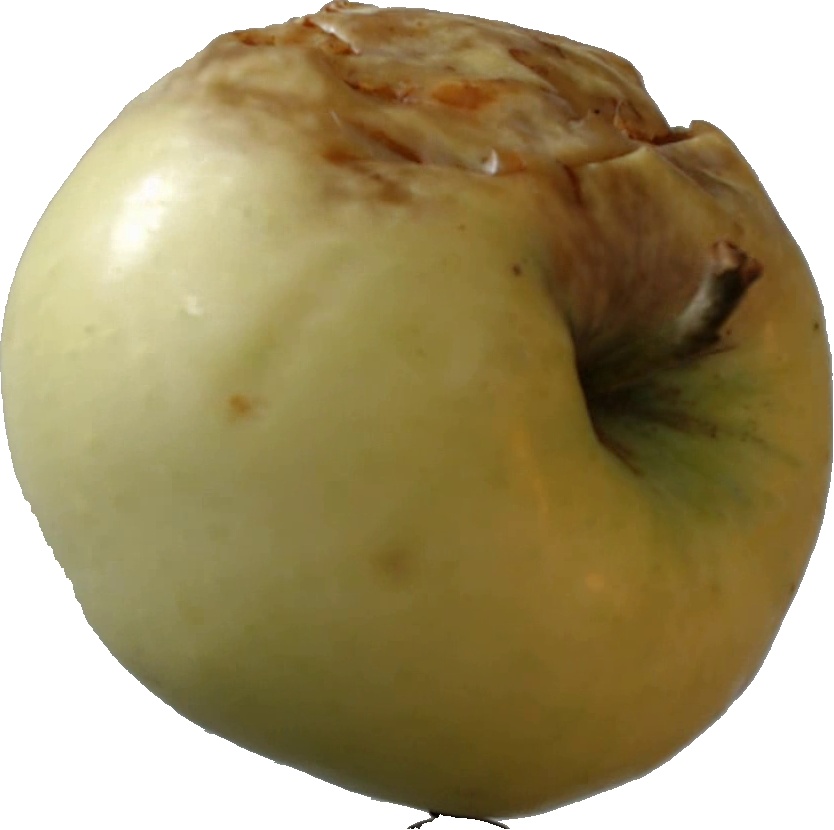
Label: apple_hit_1